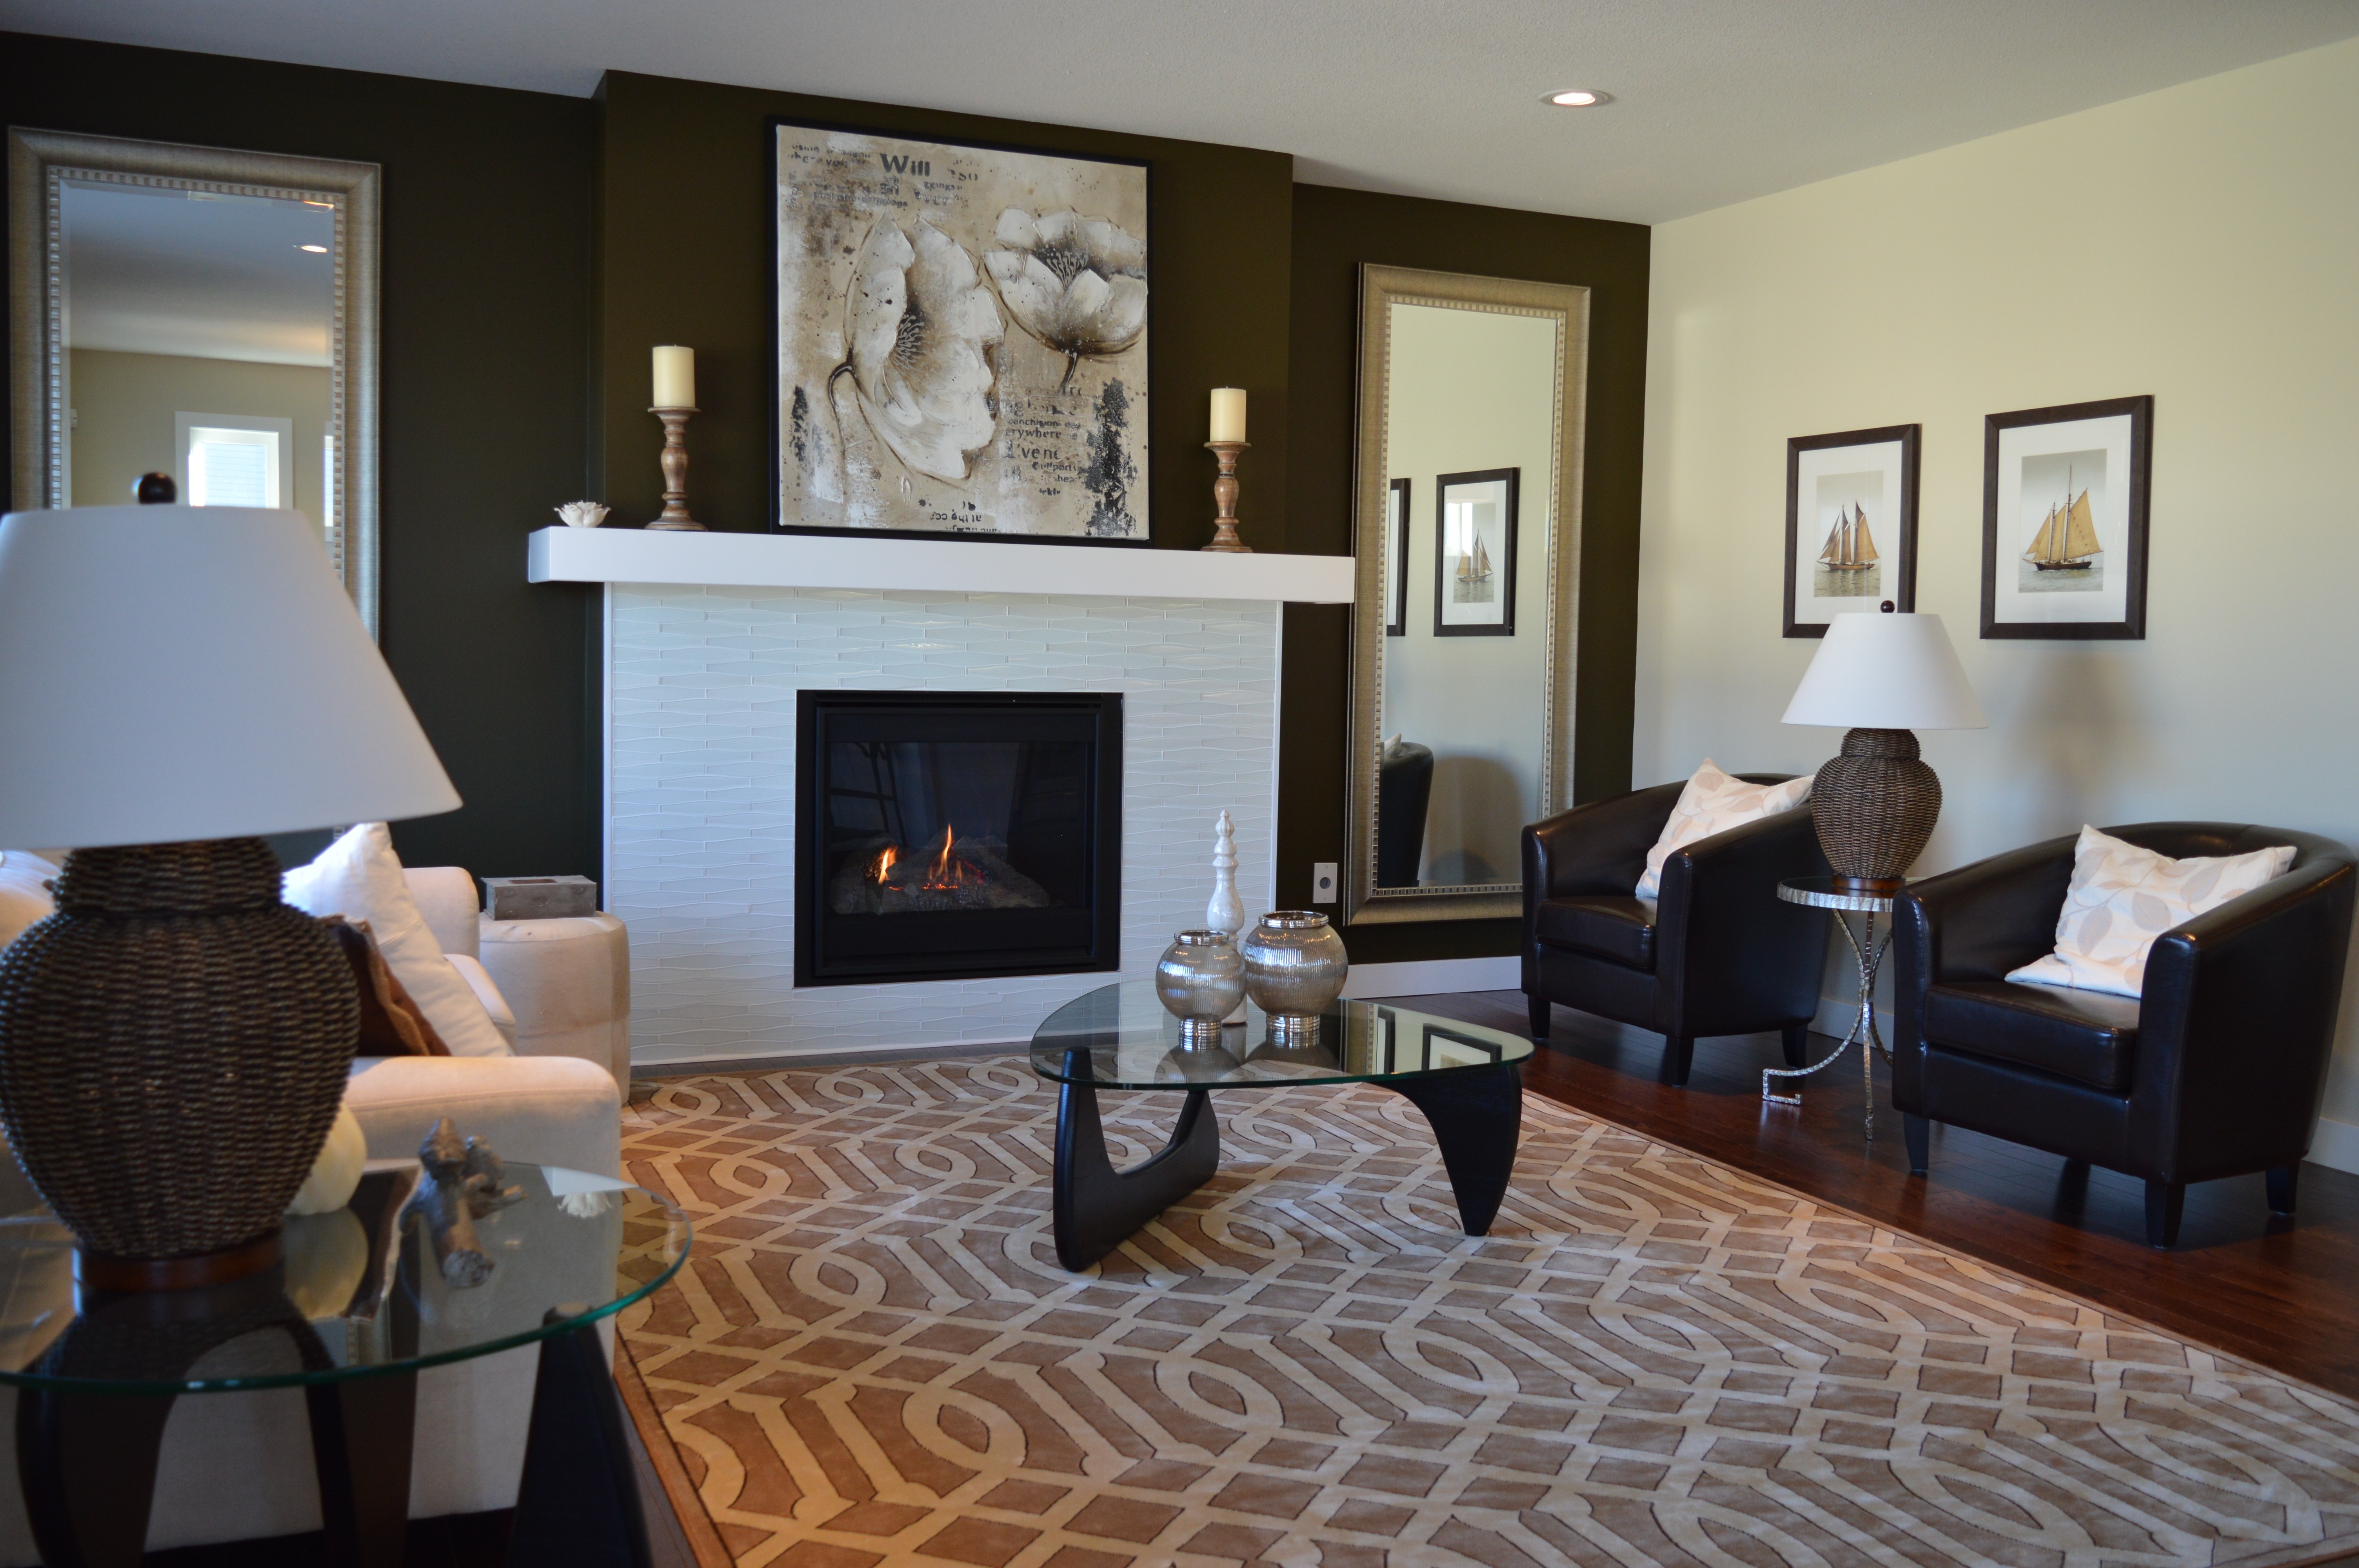
table, house, floor, interior, home, cottage, indoor, rug, fireplace, residence, property, living room, residential, furniture, room, decor, apartment, modern, interior design, chairs, design, elegant, estate, contemporary, hearth, suite, furnishings, condominium, real estate